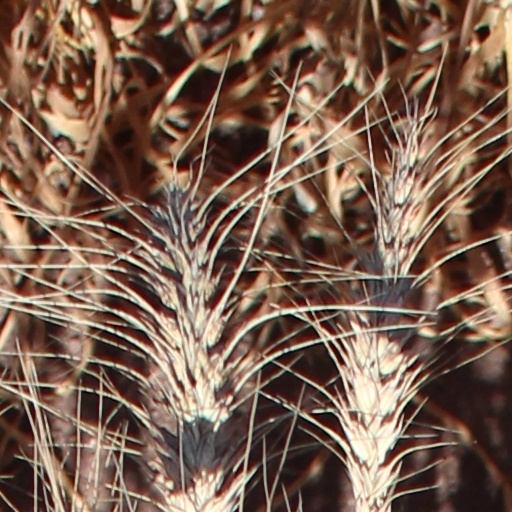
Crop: wheat